2016 Federated Auto Parts 400

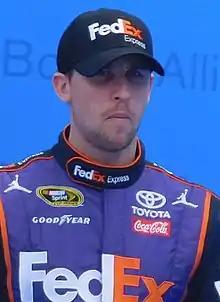
Denny Hamlin won the race from the pole position.

The race restarted on lap 212. Debris on the frontstretch brought out the fifth caution of the race on lap 223. Brad Keselowski was sent to the tail end of the field for speeding.